Nathan Chen

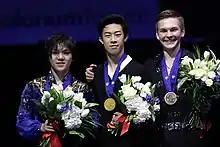

At the 2018 Winter Olympics in Pyeongchang, South Korea, Chen performed his short program in the team event poorly and placed fourth, but won bronze alongside his teammates. A week later, Chen had another disappointing performance in the men's individual short program and finished 17th heading into the free skate. Afterward he said, "Honestly, it was bad ... I made as many mistakes as I possibly could have". Chen placed first in the free skate with a new personal best score of 215.08, and became the first skater to land six quads in a free skate, and finished fifth overall. Chen caught influenza and withdrew early from the gala to avoid infecting other athletes. A month later, Chen won his first world title at the 2018 World Championships, finishing first in both programs. He became the first skater to land eight quadruple jumps in a single competition—two in the short program and six in the free skate. He became the first U.S. man to win the World Championships since Evan Lysacek in 2009 and the youngest world champion since Evgeni Plushenko in 2001. His margin of victory over silver medalist Shoma Uno (47.63 points) was the greatest at a World Championships, Olympic Winter Games, and Grand Prix Final under the historical ISU Judging System (IJS). In early 2018, Chen was accepted into Yale University.